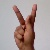
The image shows a hand gesture representing the letter 'K' in Indian Sign Language.